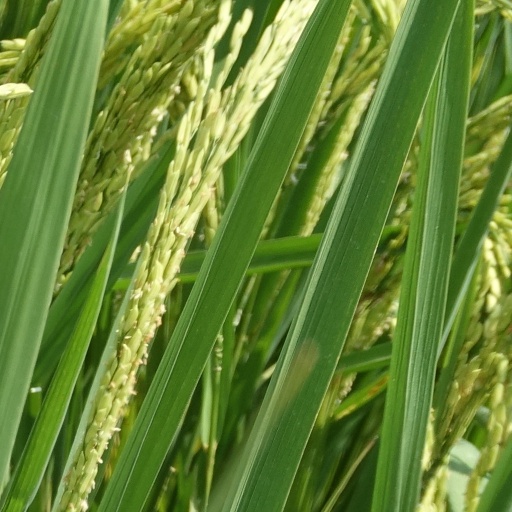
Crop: rice